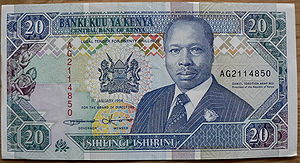
Kenya / Økonomi
Kenyansk 20-skillingsseddel fra 1994.
Kenya, officielt Republikken Kenya, er et land i Østafrika. Grænselandene er Etiopien, Somalia, Sydsudan, Tanzania og Uganda. Det var tidligere engelske koloni ved navn Britisk Østafrika, som blev omdøbt til Kenya i 1919.